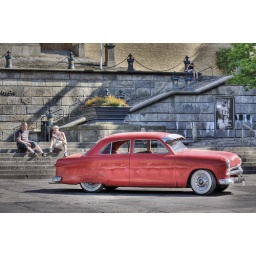
A late afternoon I saw this red car parked in front of the Museum. HDR